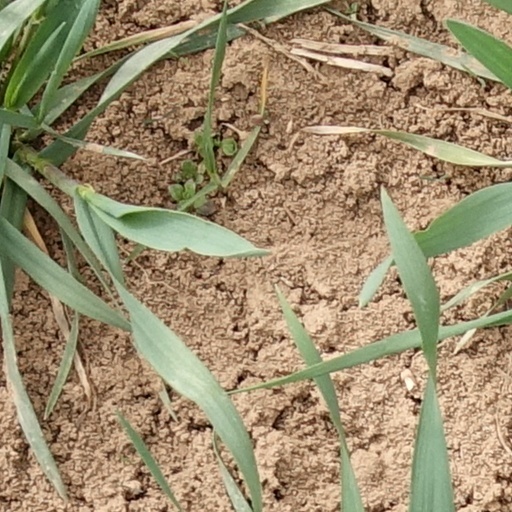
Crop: wheat